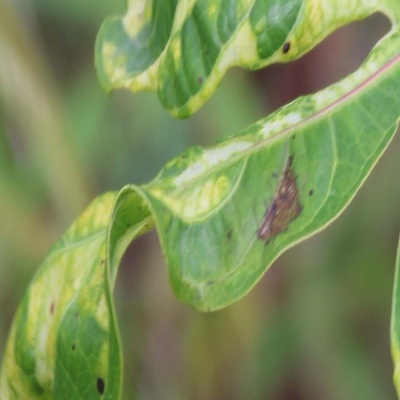
Crop: Cassava
Condition: mosaic